Clarence Dock, Liverpool

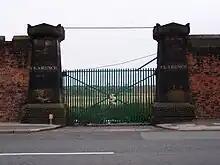
Clarence Dock entrance

Clarence Dock was a dock on the River Mersey, England, and part of the Port of Liverpool. Situated in the northern dock system in Vauxhall, it was connected to Trafalgar Dock.